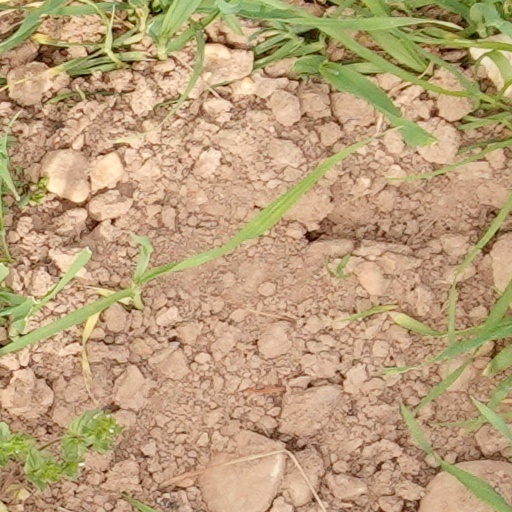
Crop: wheat